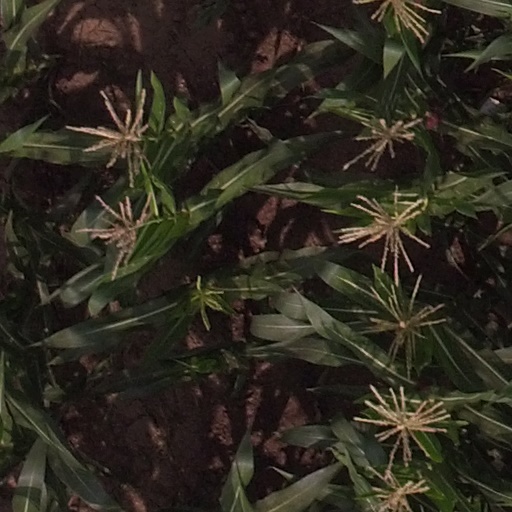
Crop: maize; corn